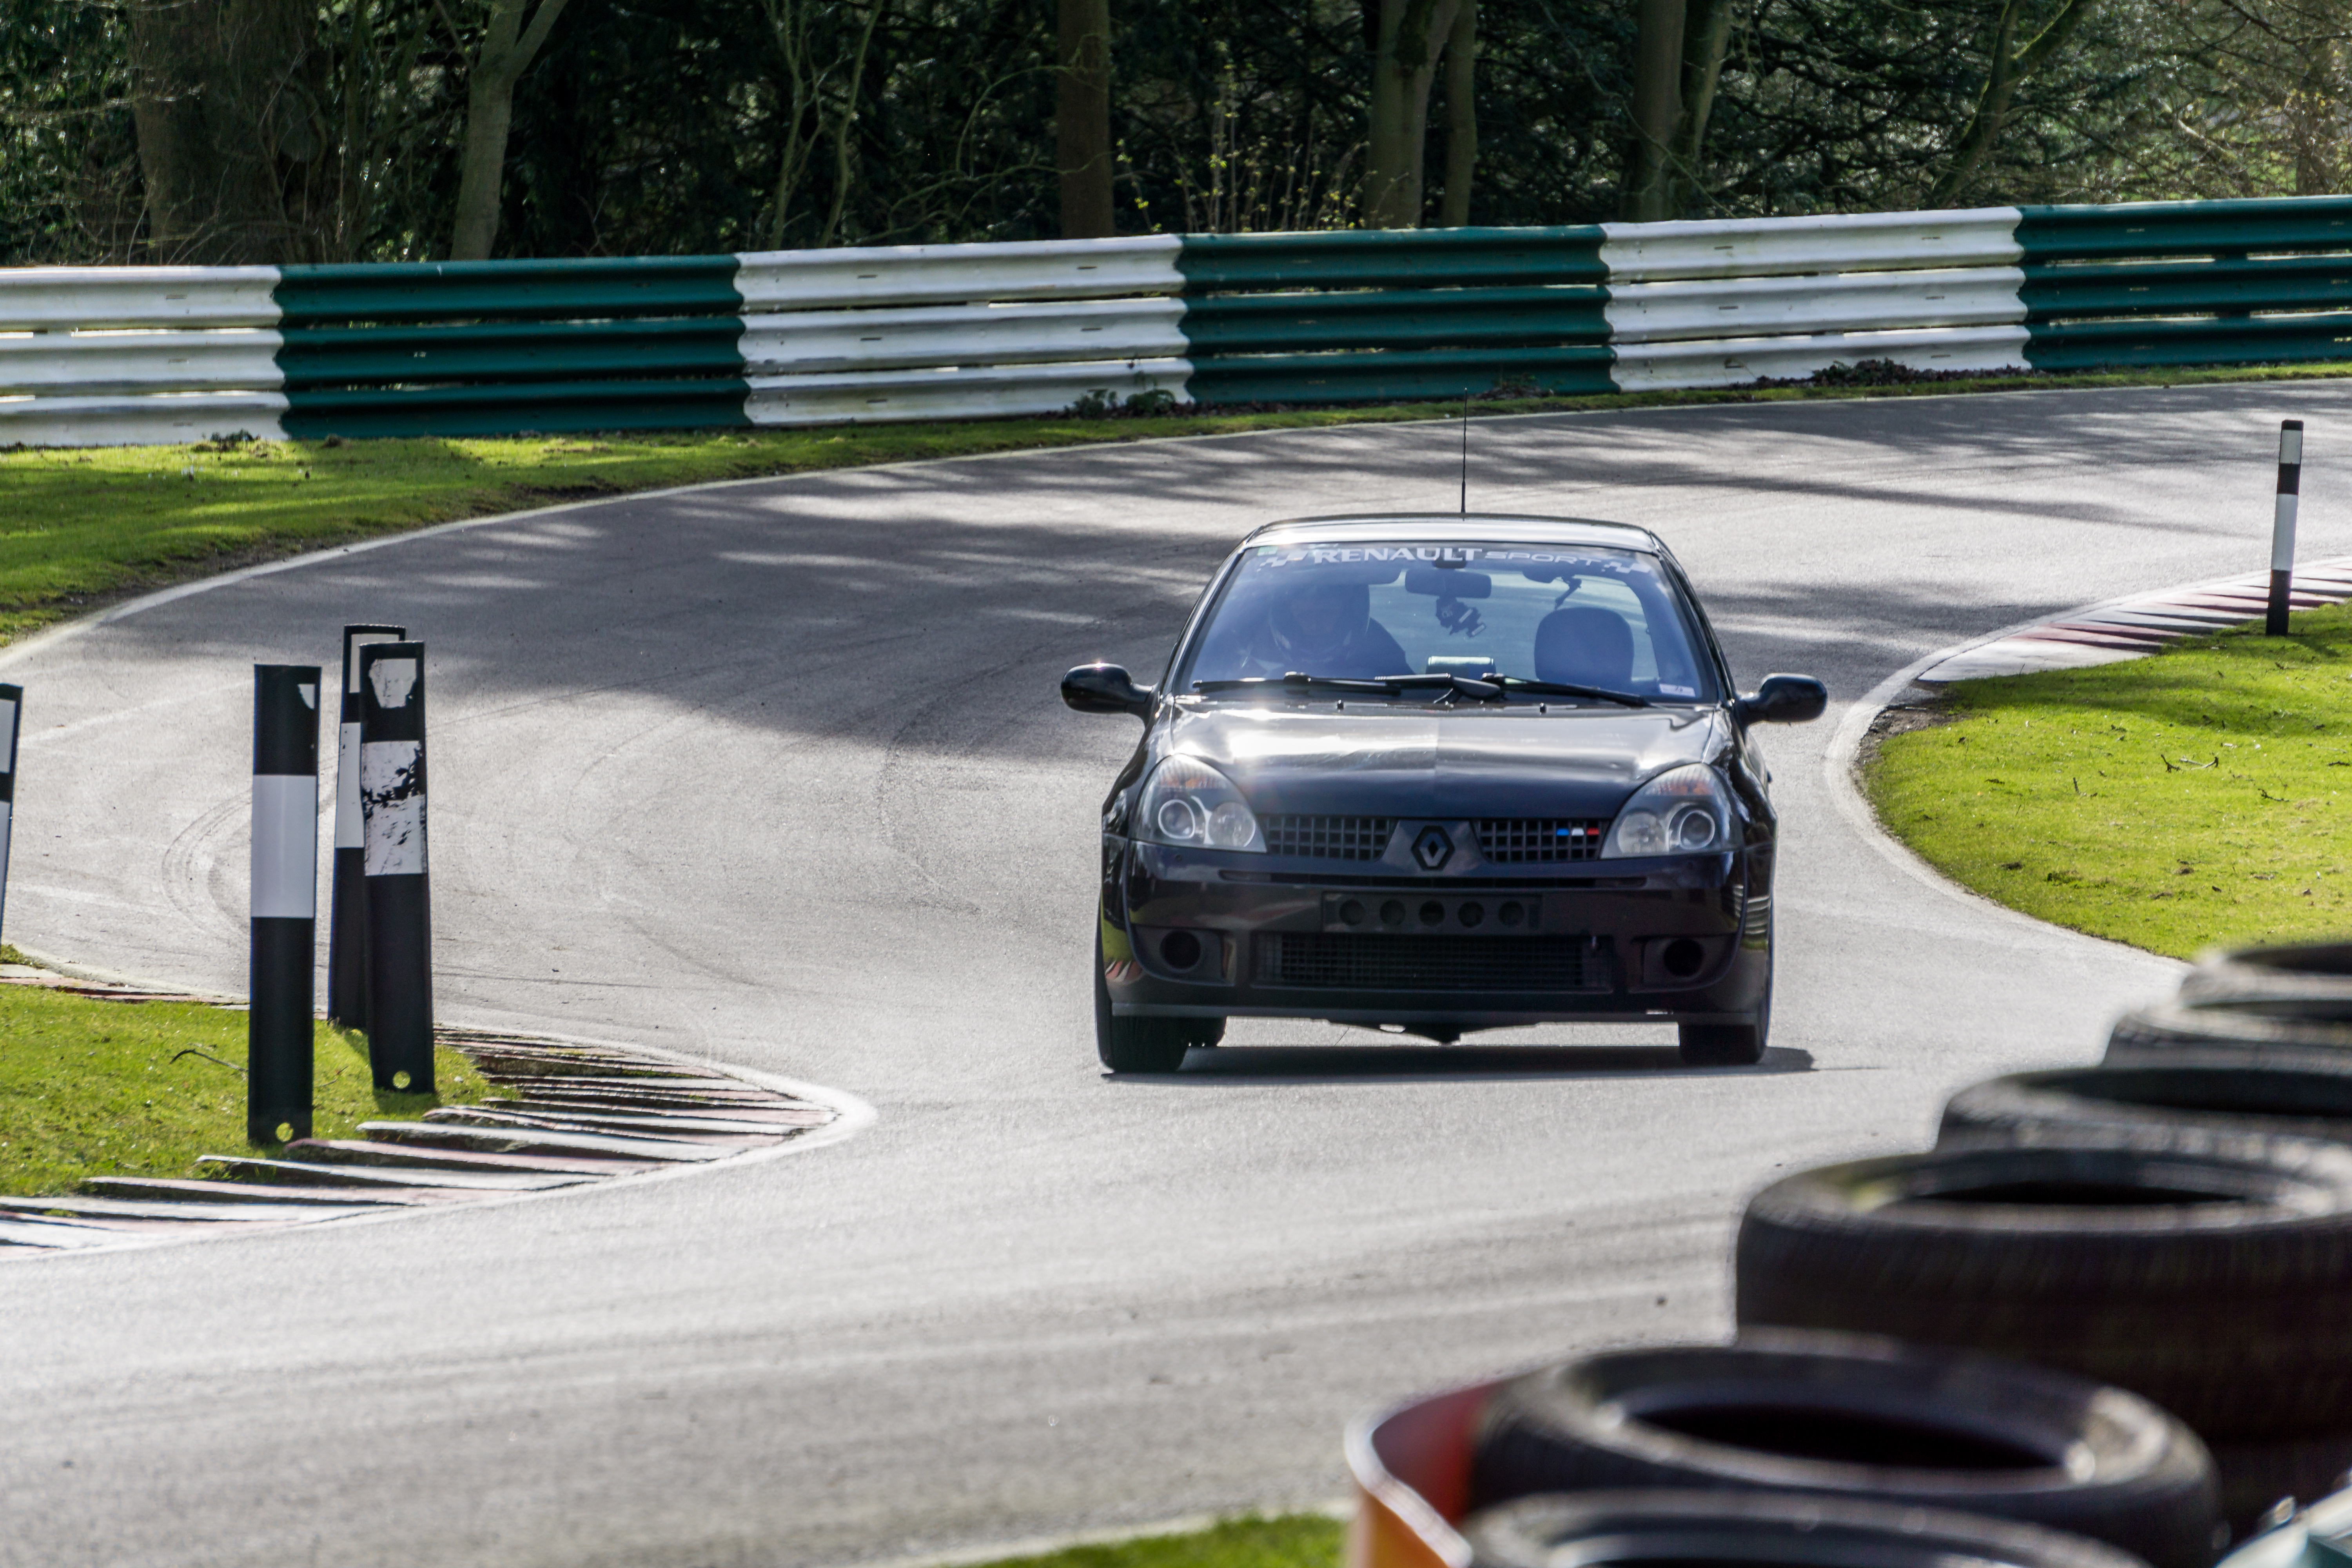
track, car, wheel, driving, vehicle, park, 2016, supercar, sports, racing, sony, day, race track, february, motorsport, ilce6000, trackday, 28th, cadwell, opentrack, auto racing, automobile make, automotive design, rallycross